Mingulay

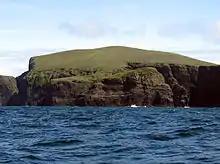
The western cliffs with the stack of Arnamuil in the centre and Bagh na h-Aoineig to the left.

Mingulay is part of the small archipelago known as the Bishop or Barra Isles which are "composed of a cluster of islands surrounded by a boisterous sea, making the passage of one island to another a matter of very considerable hazard" and which form the southern end of the larger Outer Hebrides group.